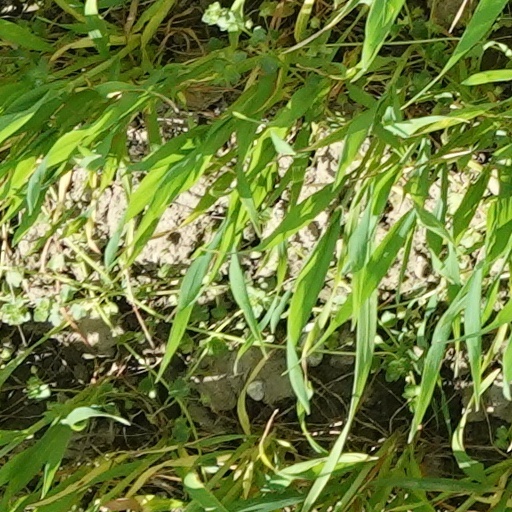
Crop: wheat